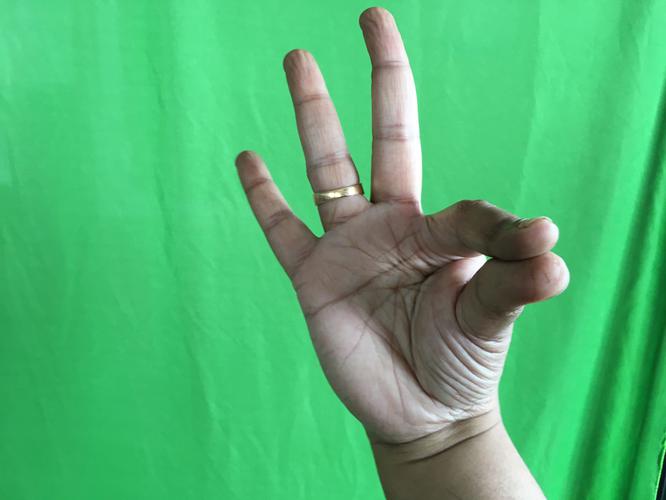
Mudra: Hamsasyam
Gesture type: single_hand